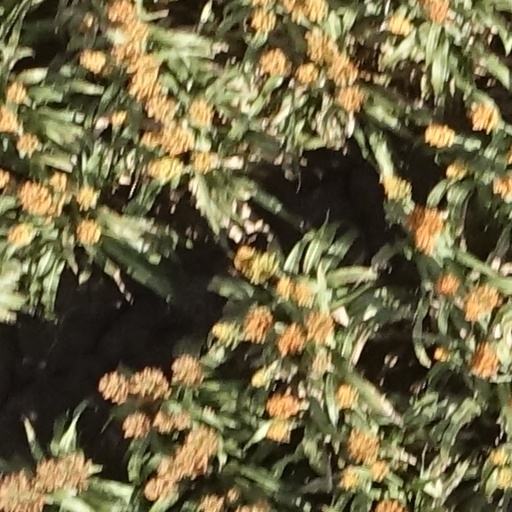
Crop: sorghum